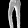
Label: Trouser